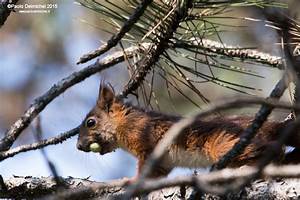
Label: scoiattolo